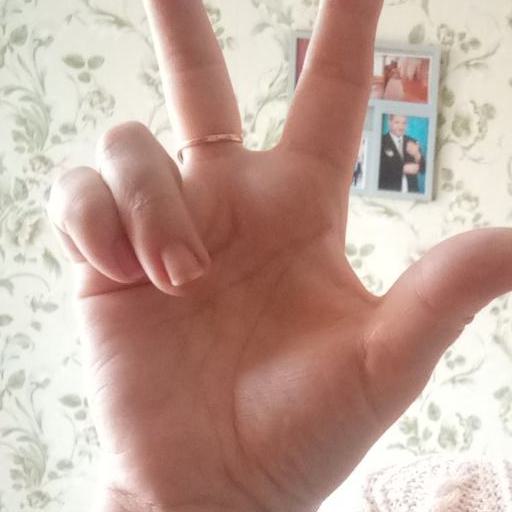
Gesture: three2